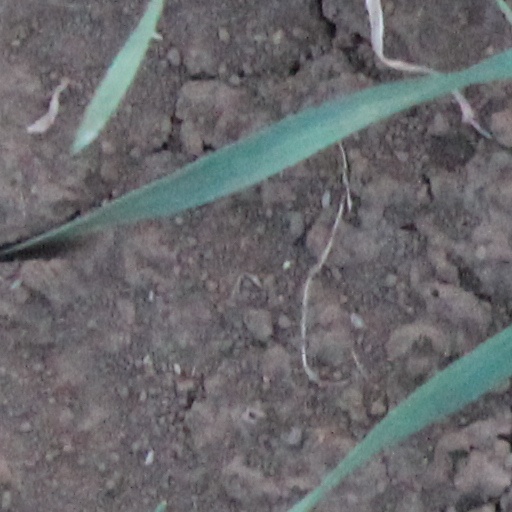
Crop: wheat